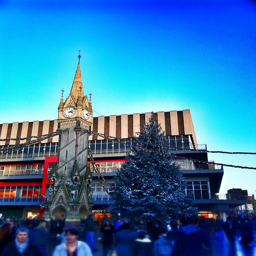
a clock tower with a white clock and some people
People walking on the street in front of a Christmas tree and decorations on the clock tower
A large clock tower in a town square that has been decorated
People are posing for a picture in front of a tower and Christmas tree.
A Christmas tree is standing up in a crowd of people.